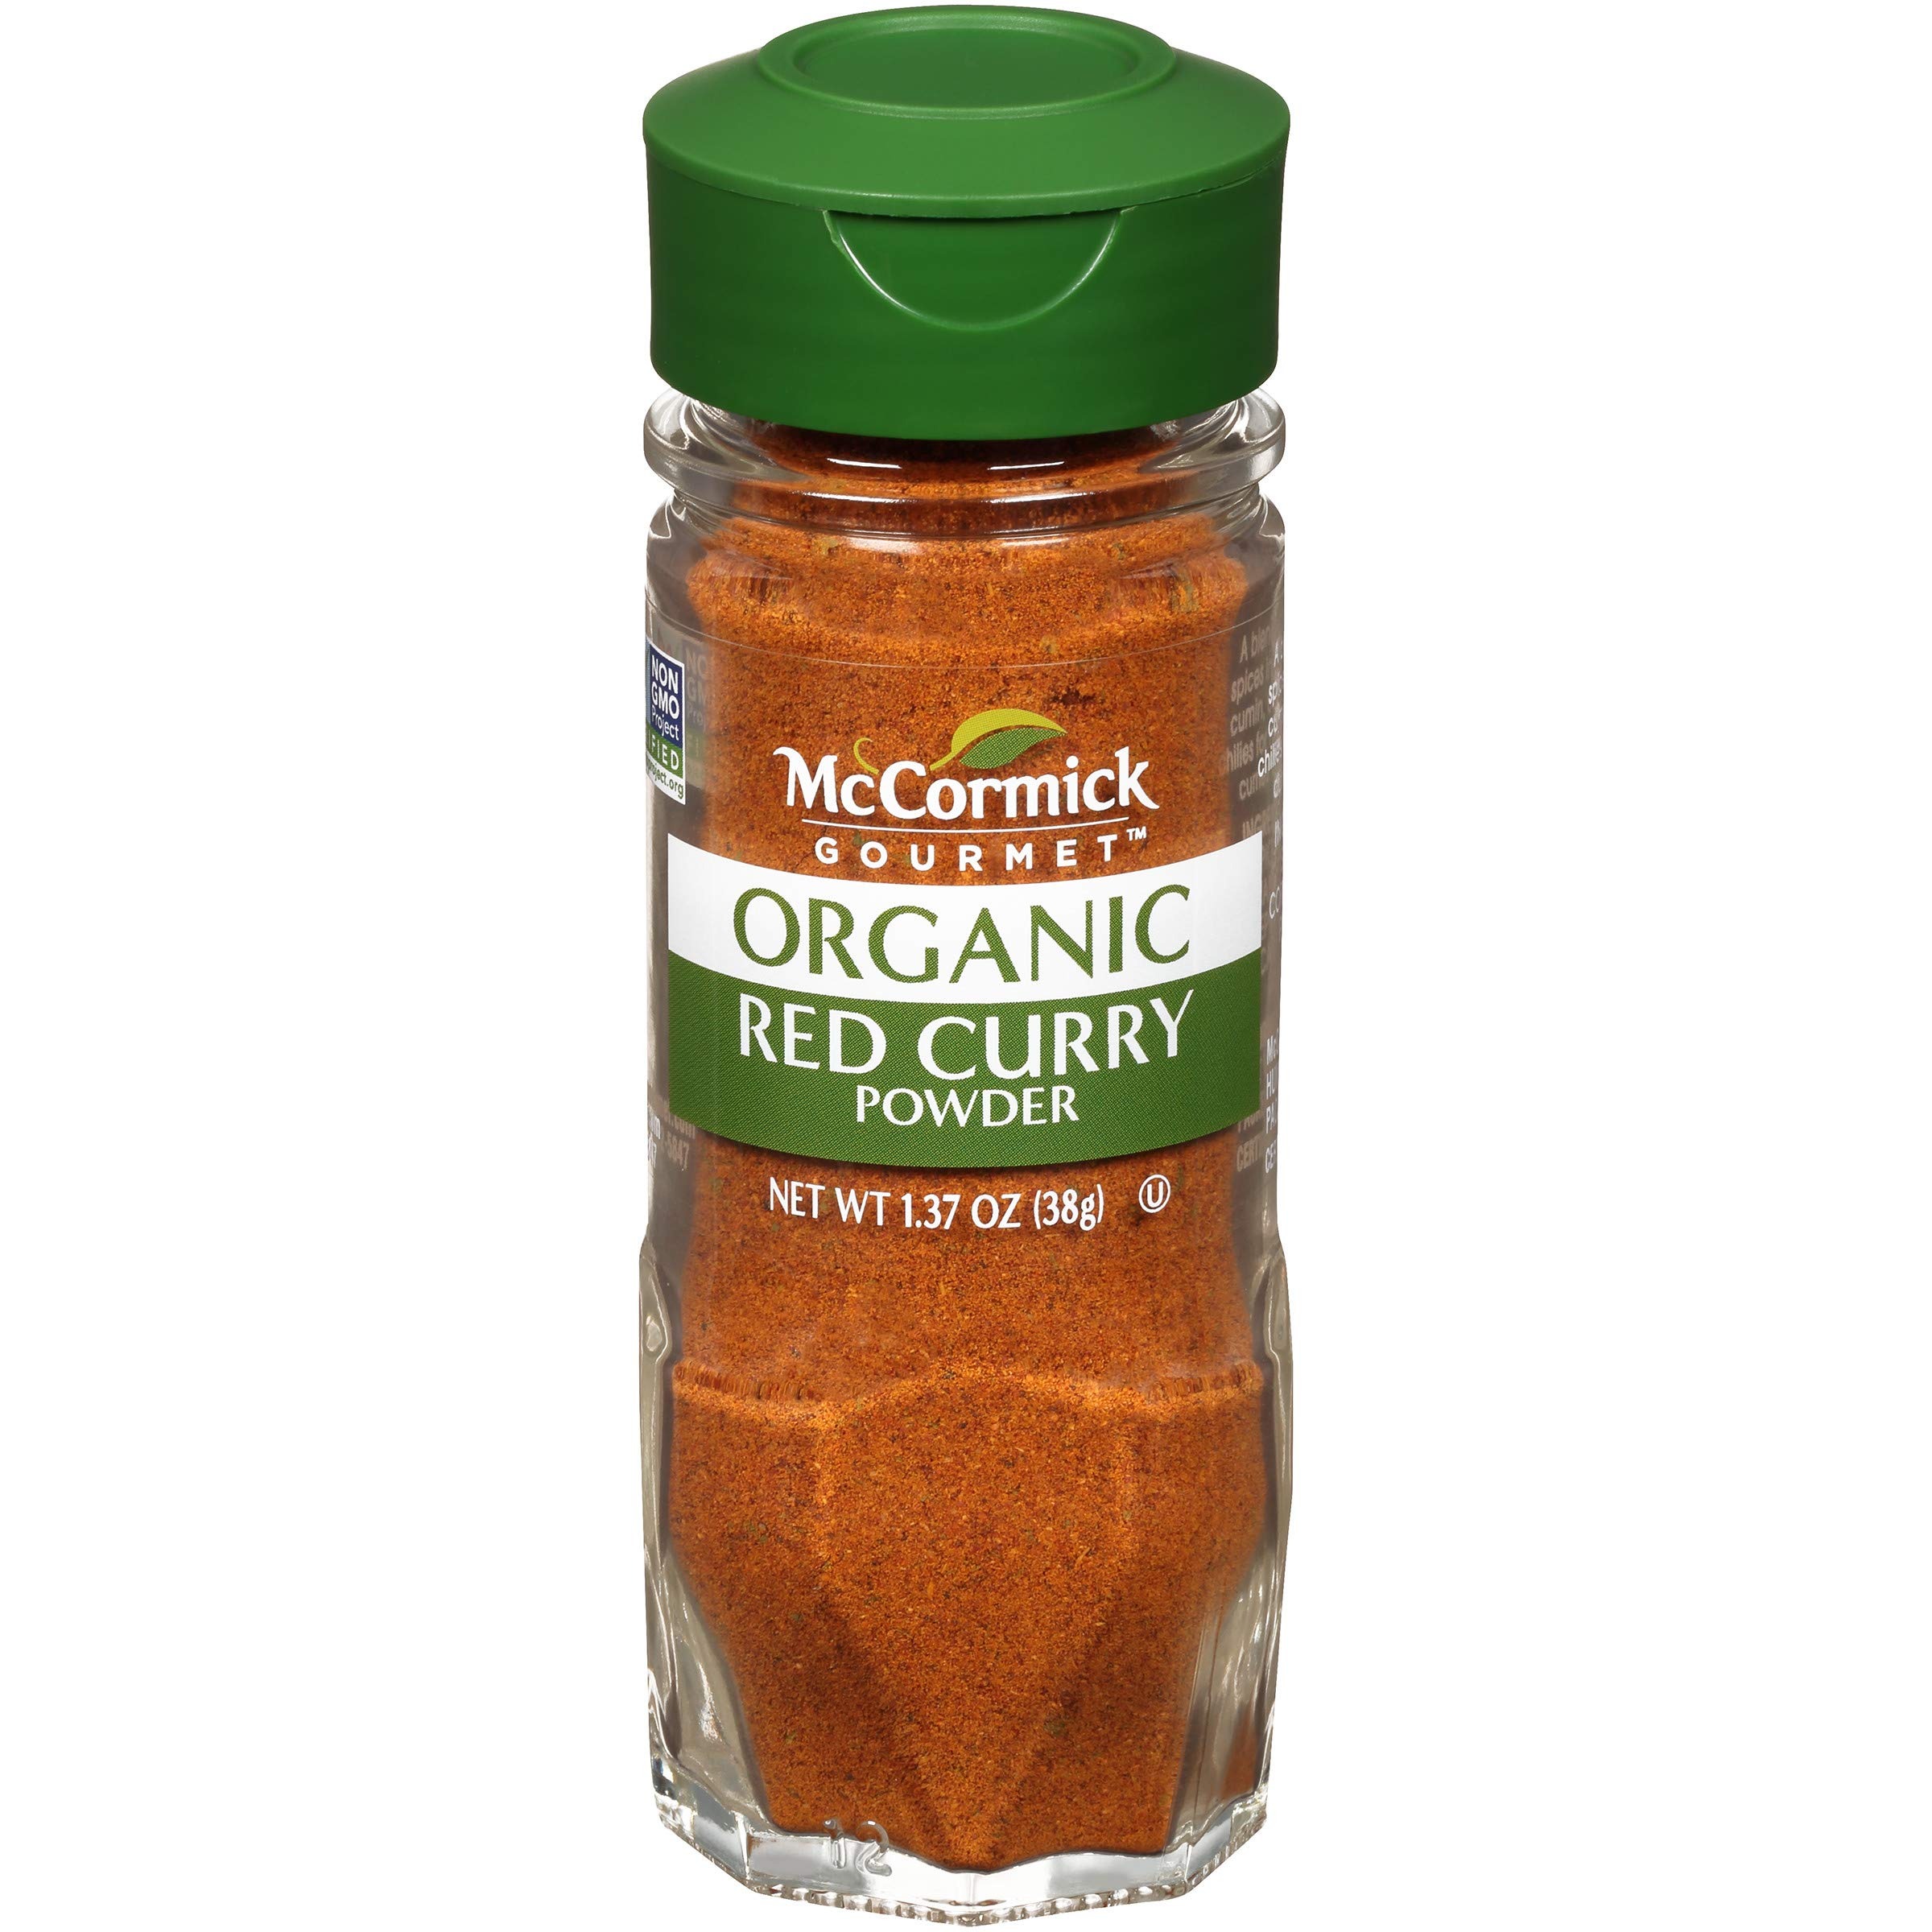
Item Name: McCormick Gourmet Organic Red Curry Powder, 1.37 oz
Bullet Point 1: Coriander, cumin, cardamom and hot chiles combine for deep flavor
Bullet Point 2: McCormick Gourmet Red Curry Powder brings flavor, color & heat to dishes
Bullet Point 3: Premium sourced spices are certified organic and non GMO
Bullet Point 4: Add to Indian curries, stews and meatless dishes
Bullet Point 5: Sprinkle on meat, poultry or vegetables before grilling or roasting
Bullet Point 6: Stir into yogurt for a chicken marinade, veggie dip or sauce for rice bowls
Value: 1.37
Unit: Ounce

Price: 8.045